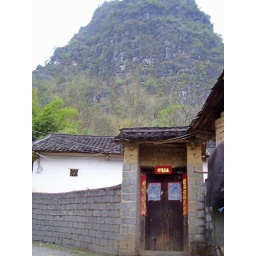
house by the mountain